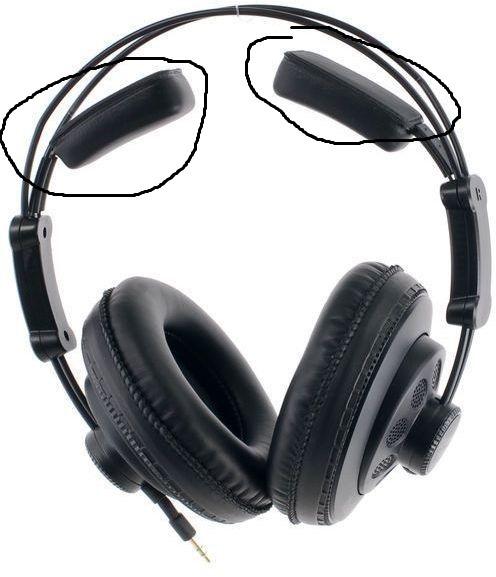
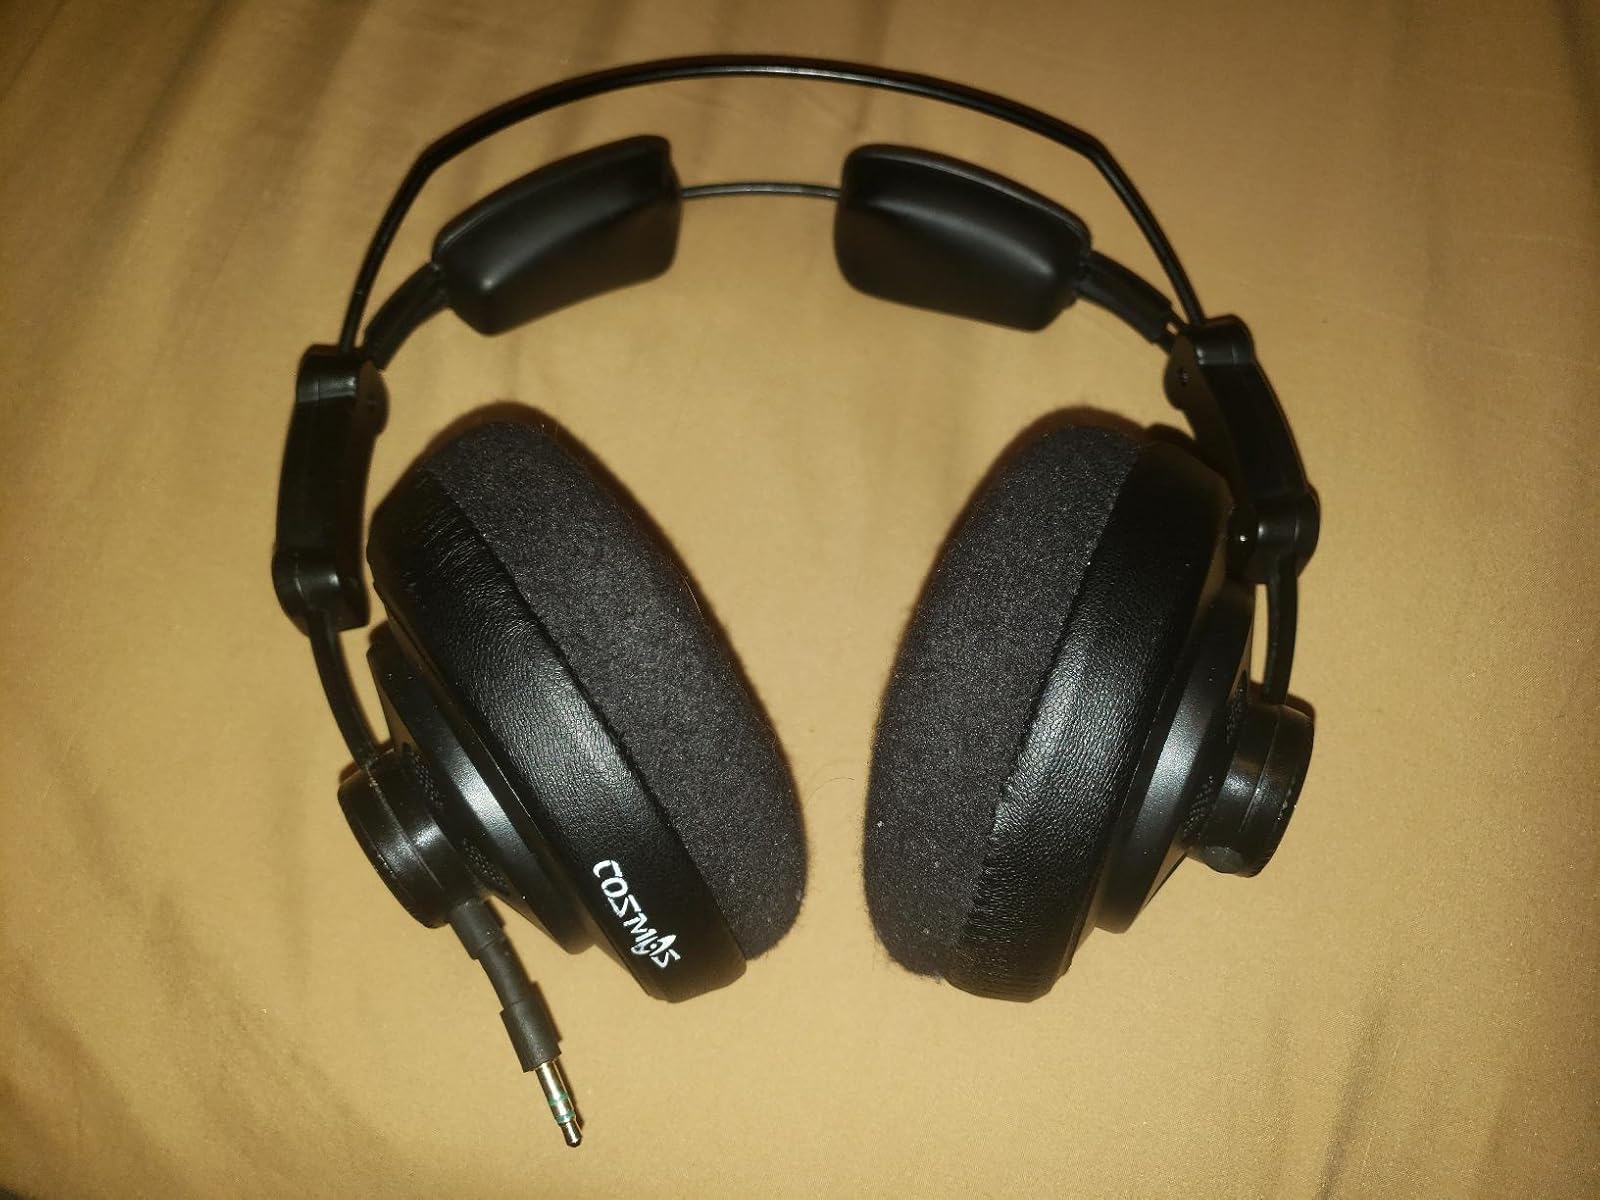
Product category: headphones
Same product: yes